Flag of Montreal

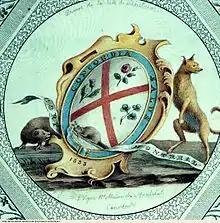
Original 1833 Coat of arms of Montreal

Montreal's flag is based on its coat of arms. The original coat of arms was designed in 1833 by the first mayor of Montreal, Jacques Viger. It was similar to the current version with the difference that the red cross was a saltire, a beaver stood in the place of what is now a fleur-de-lys, and there was no white pine. The arms were revised on 21 March 1938.